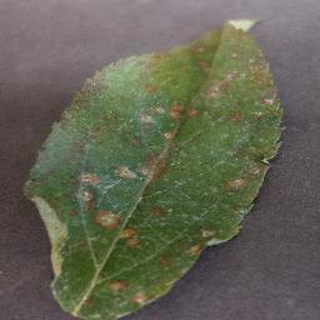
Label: apple_cedar_apple_rust